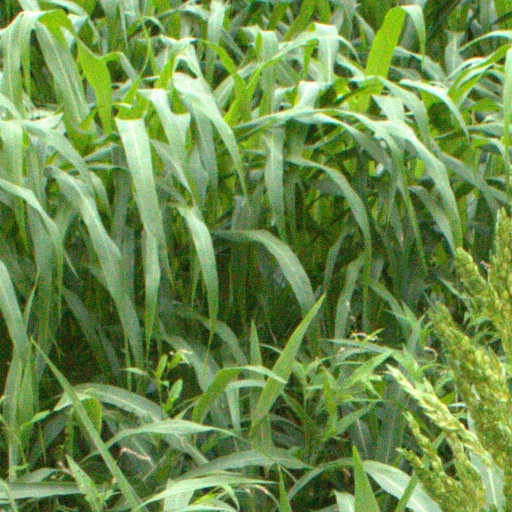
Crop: sorghum